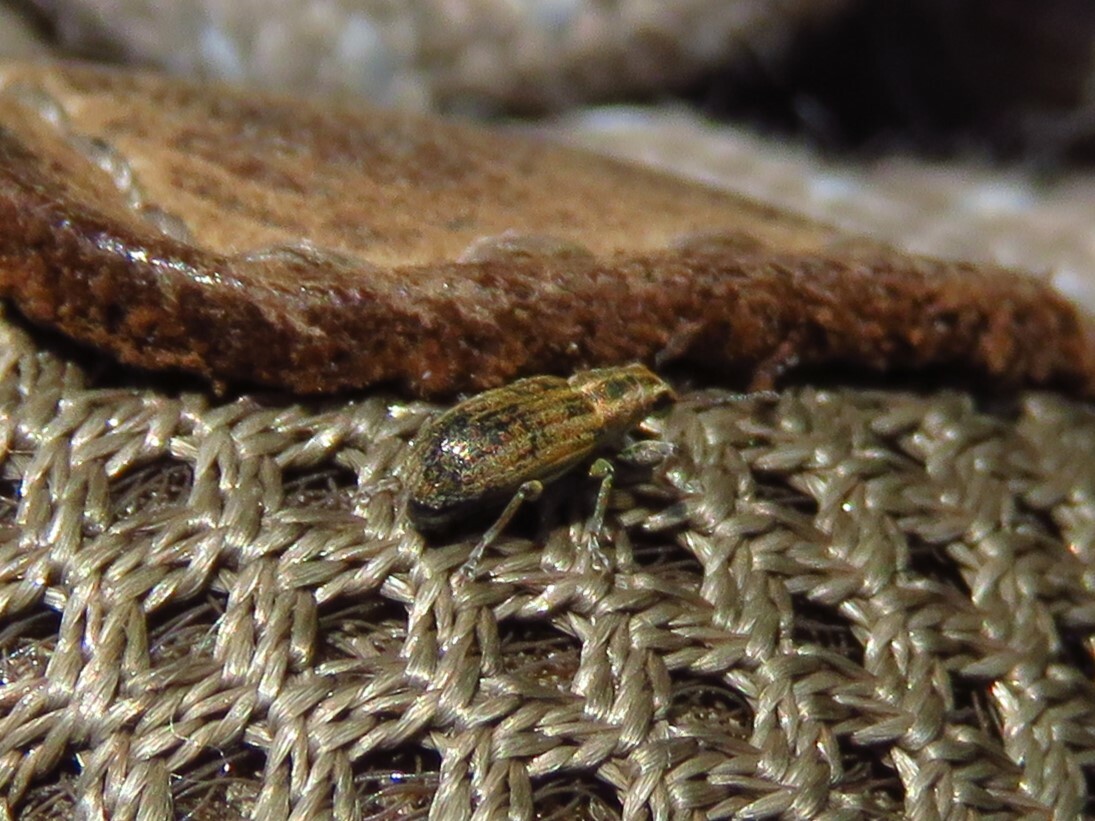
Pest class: pea_leaf_weevil